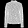
Label: Pullover